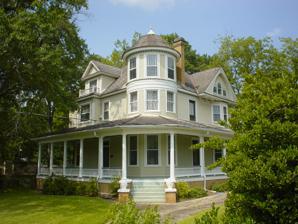
Building: Fuller House (Minden, Louisiana)
Country: United States of America
Year built: 1905
Historic house in Louisiana, United States United States historic place Fuller House U.S. National Register of Historic Places Show map of Louisiana Show map of the United States Location 220 W. Union, Minden, Louisiana Coordinates 32°37′3″N 93°17′15″W / 32.61750°N 93.28750°W / 32.61750; -93.28750 Area less than one acre Built c.1905 Architectural style Queen Anne, Colonial Revival NRHP reference No. 96000433 Added to NRHP April 18, 1996 The Fuller House , at 220 W. Union in Minden in Webster Parish, Louisiana , is a Queen Anne -style house which was built in about 1905.  It was listed on the National Register of Historic Places in 1996.  It has also been known as the Fuller-White House . While Queen Anne houses of its era would often have Eastlake detailing, this house is unusual for having ornament which is almost all Colonial Revival in style.  These elements include a Palladian window , the simple Tuscan columns on the house's wraparound gallery, and denticular molding under the eaves of the main block and on the turret and dormer. It was deemed "locally significant as a superior example of the Queen Anne Revival style within the context of the several parish region of North Louisiana. It achieves this distinction because of its complex massing, culminating in a turret. The house is also important for its well-detailed and well-preserved interiors." References